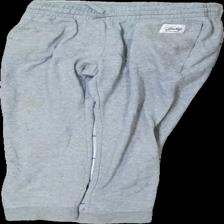
View: front
Type: Trousers
Category: Unisex
Brand: Frank Dandy
Colors: Grey
Material: 75% cotton, 25% polyester
Cut: Regular
Size: S
Season: All
Stains: Minor
Damage: stains
Damage location: middle center
Damage 2: stains
Damage 2 location: middle center
Damage 3: pilling
Damage 3 location: middle center
Price range: <50
Recommended usage: Export